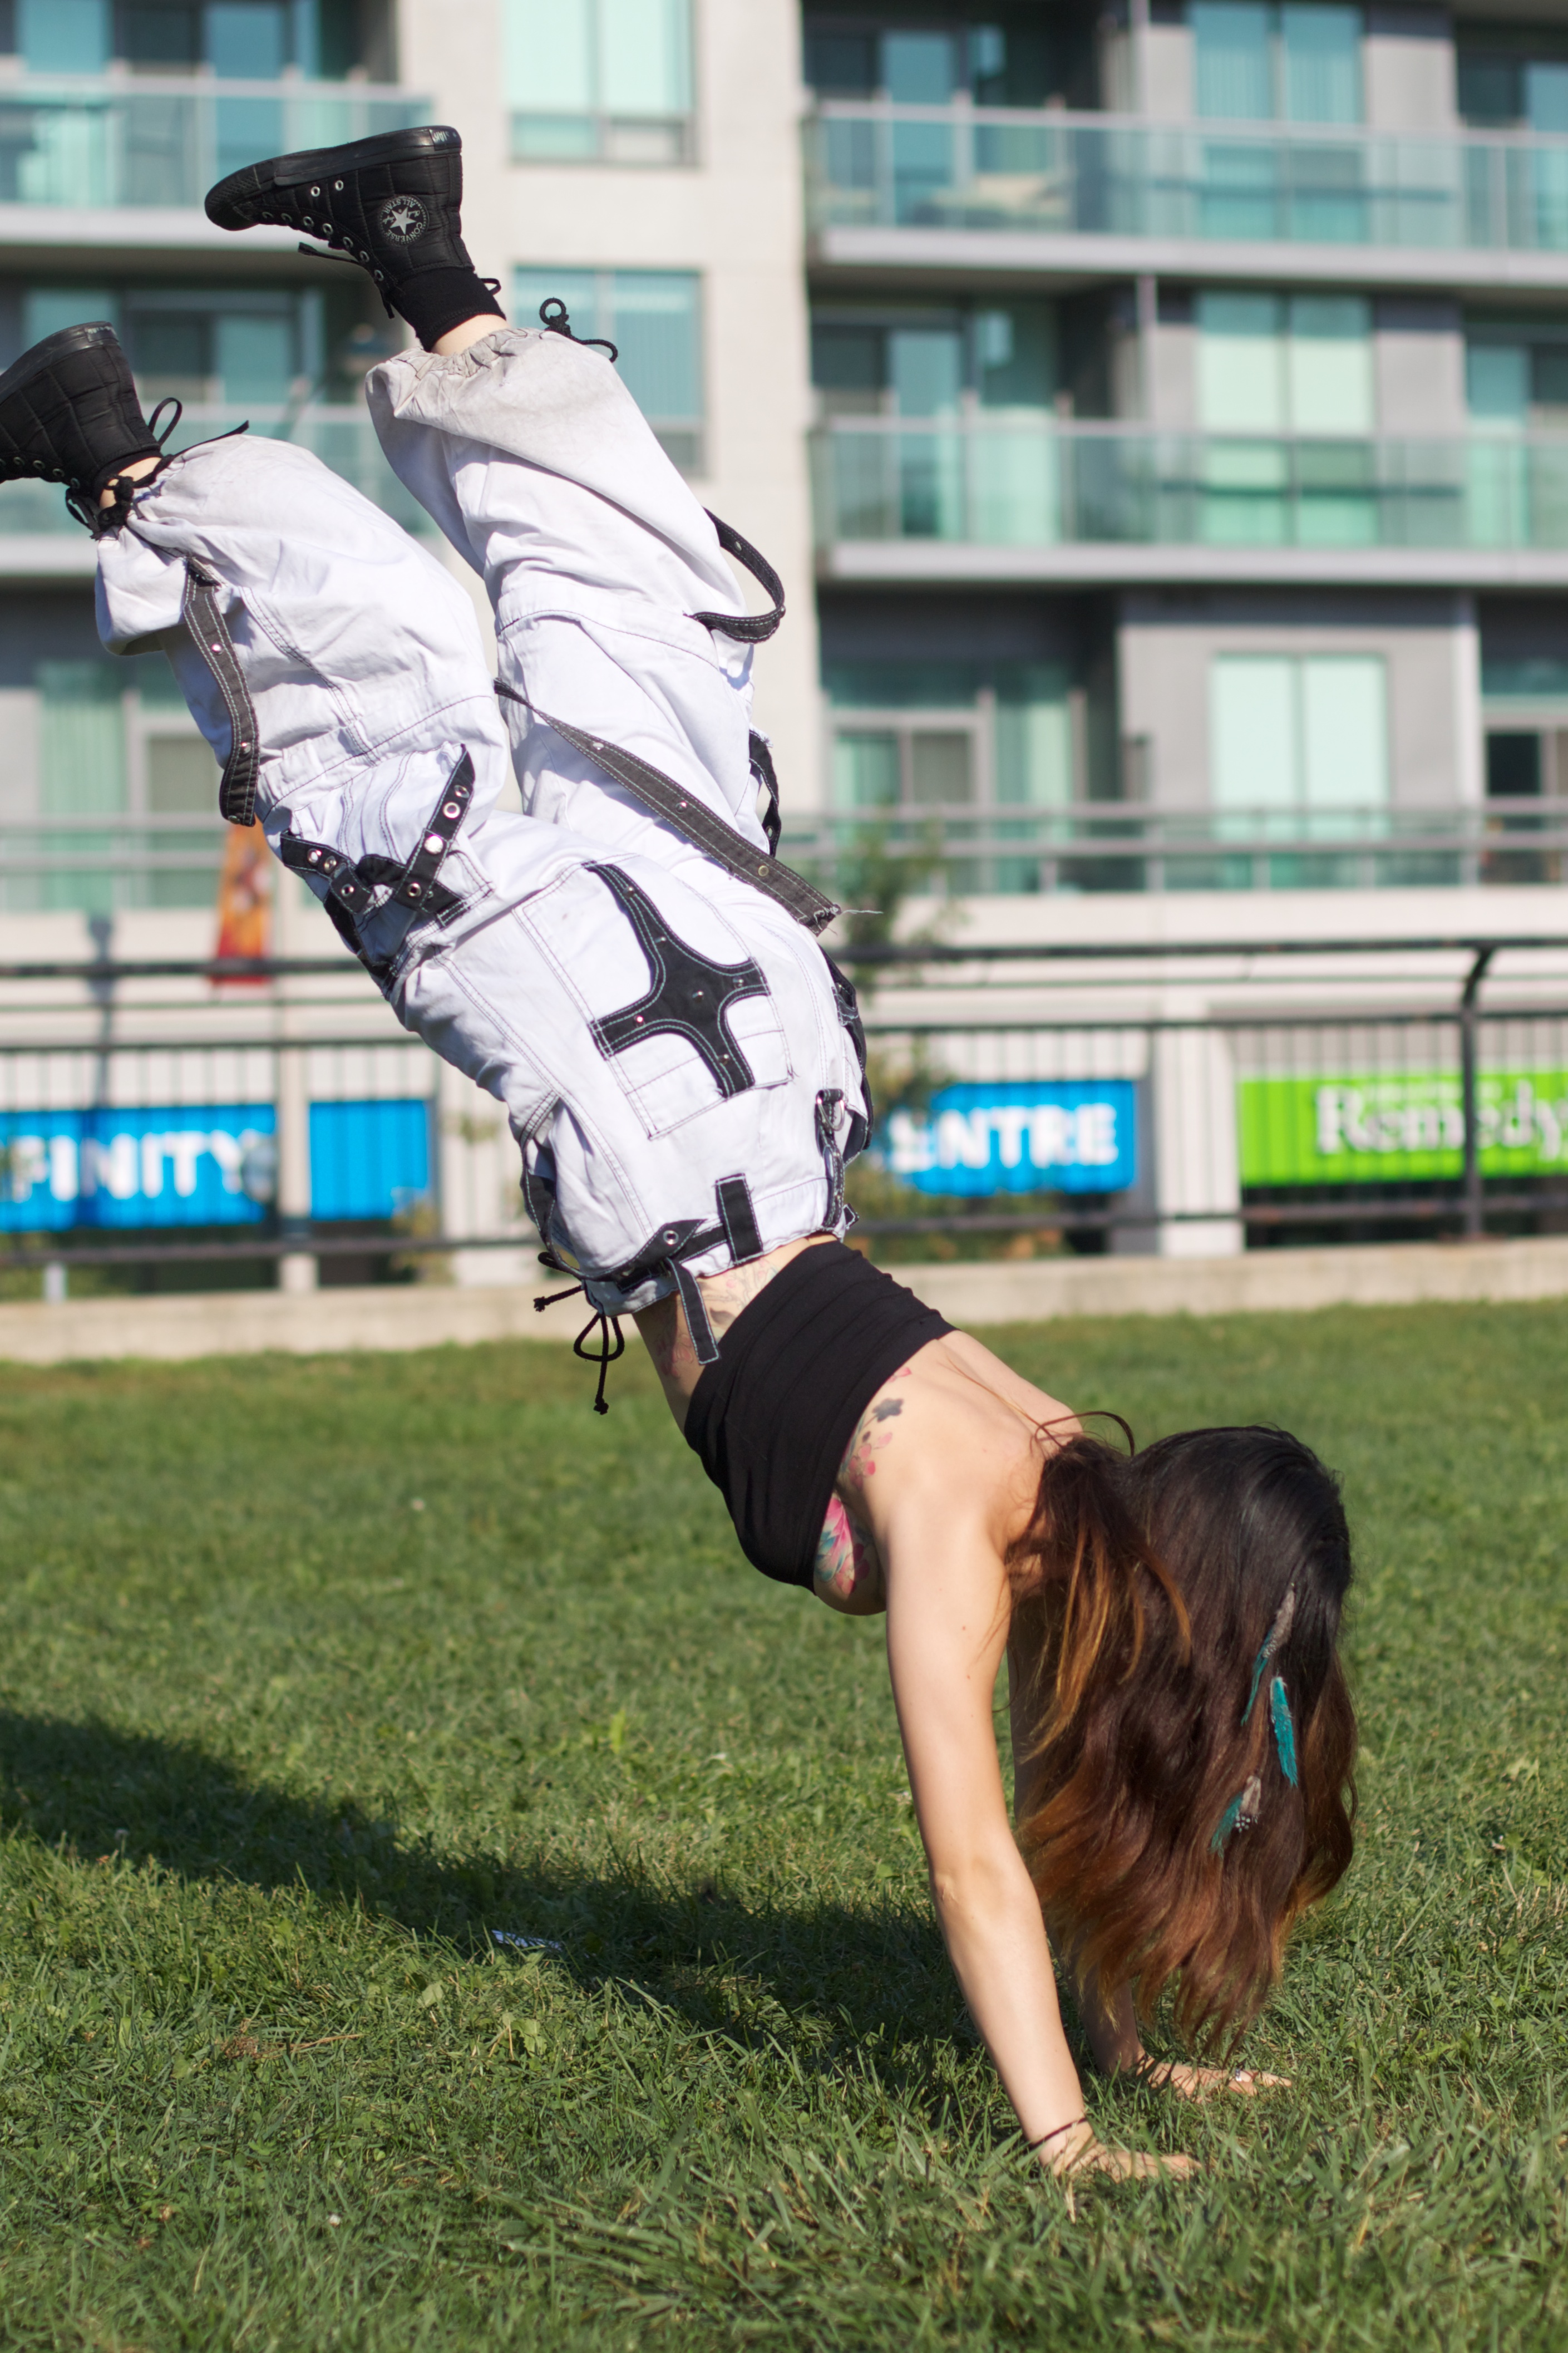
horse, sports, jockey, odyssey, horse like mammal